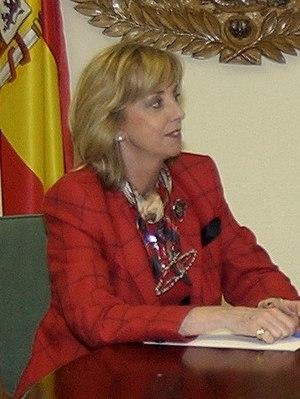
Carmen Fraga Estévez est une femme politique espagnole née le 19 octobre 1948 à León. Membre du Parti populaire, elle est députée européenne depuis les élections européennes de 1994, réélu lors des élections européennes de 1999, des élections européennes de 2004 et des élections européennes de 2009.